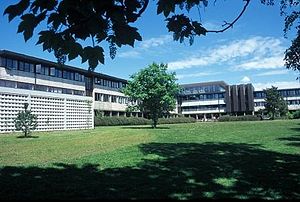
Silkeborg Højskole
Skolen i 2010.
Silkeborg Højskole er en grundtvigiansk højskole oprettet i 1969 af FDF.